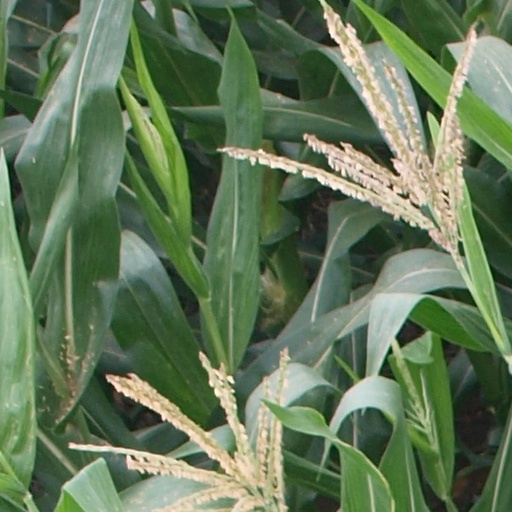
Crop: maize; corn